Tatra 815

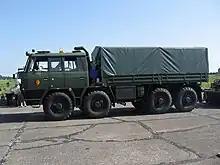
Tatra T815 NVA military troop and cargo carrier

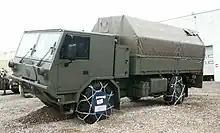
Tatra T815-7 Force

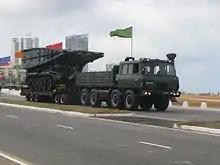
Sri Lanka Army MT-55A Armored Vehicle-launched Bridge pulled by Tatra T815 Truck

All versions for all applications are sold in countries of Central and Eastern Europe as well as in Germany and France. In Central Europe the trucks are used mostly by construction companies, logging companies and mining companies. They are notably popular as fire-fighting engines. In far eastern Russia the Tatra Trucks are used by oil and gas companies in the most difficult terrains, where the air-cooled engine has advantages over water-cooled ones during harsh winter time.